1956 Murray River flood

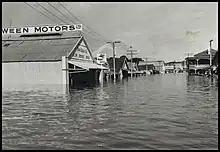
1956 flood in Mannum

Hotels in the main street of Mannum operated their bars from the second floor with boats tying up to the balcony. The flood water broke the levee bank on 24 August, and had not fully receded until Christmas.